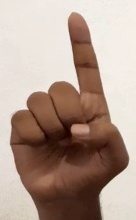
ASL sign: D